Keith Moon

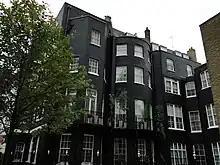
9 Curzon Square in 2012; Moon lived on the third floor (top left) in 1978.

While Moon generally said he was only interested in working with the Who, he participated in outside musical projects. In 1966, he worked with Yardbirds guitarist Jeff Beck, pianist Nicky Hopkins and future Led Zeppelin members Jimmy Page and John Paul Jones on the instrumental "Beck's Bolero", which was the B-side to "Hi Ho Silver Lining" and appeared on the album "Truth". Moon also played timpani on another track, a cover of Jerome Kern's "Ol' Man River". He was credited on the album as "You Know Who".